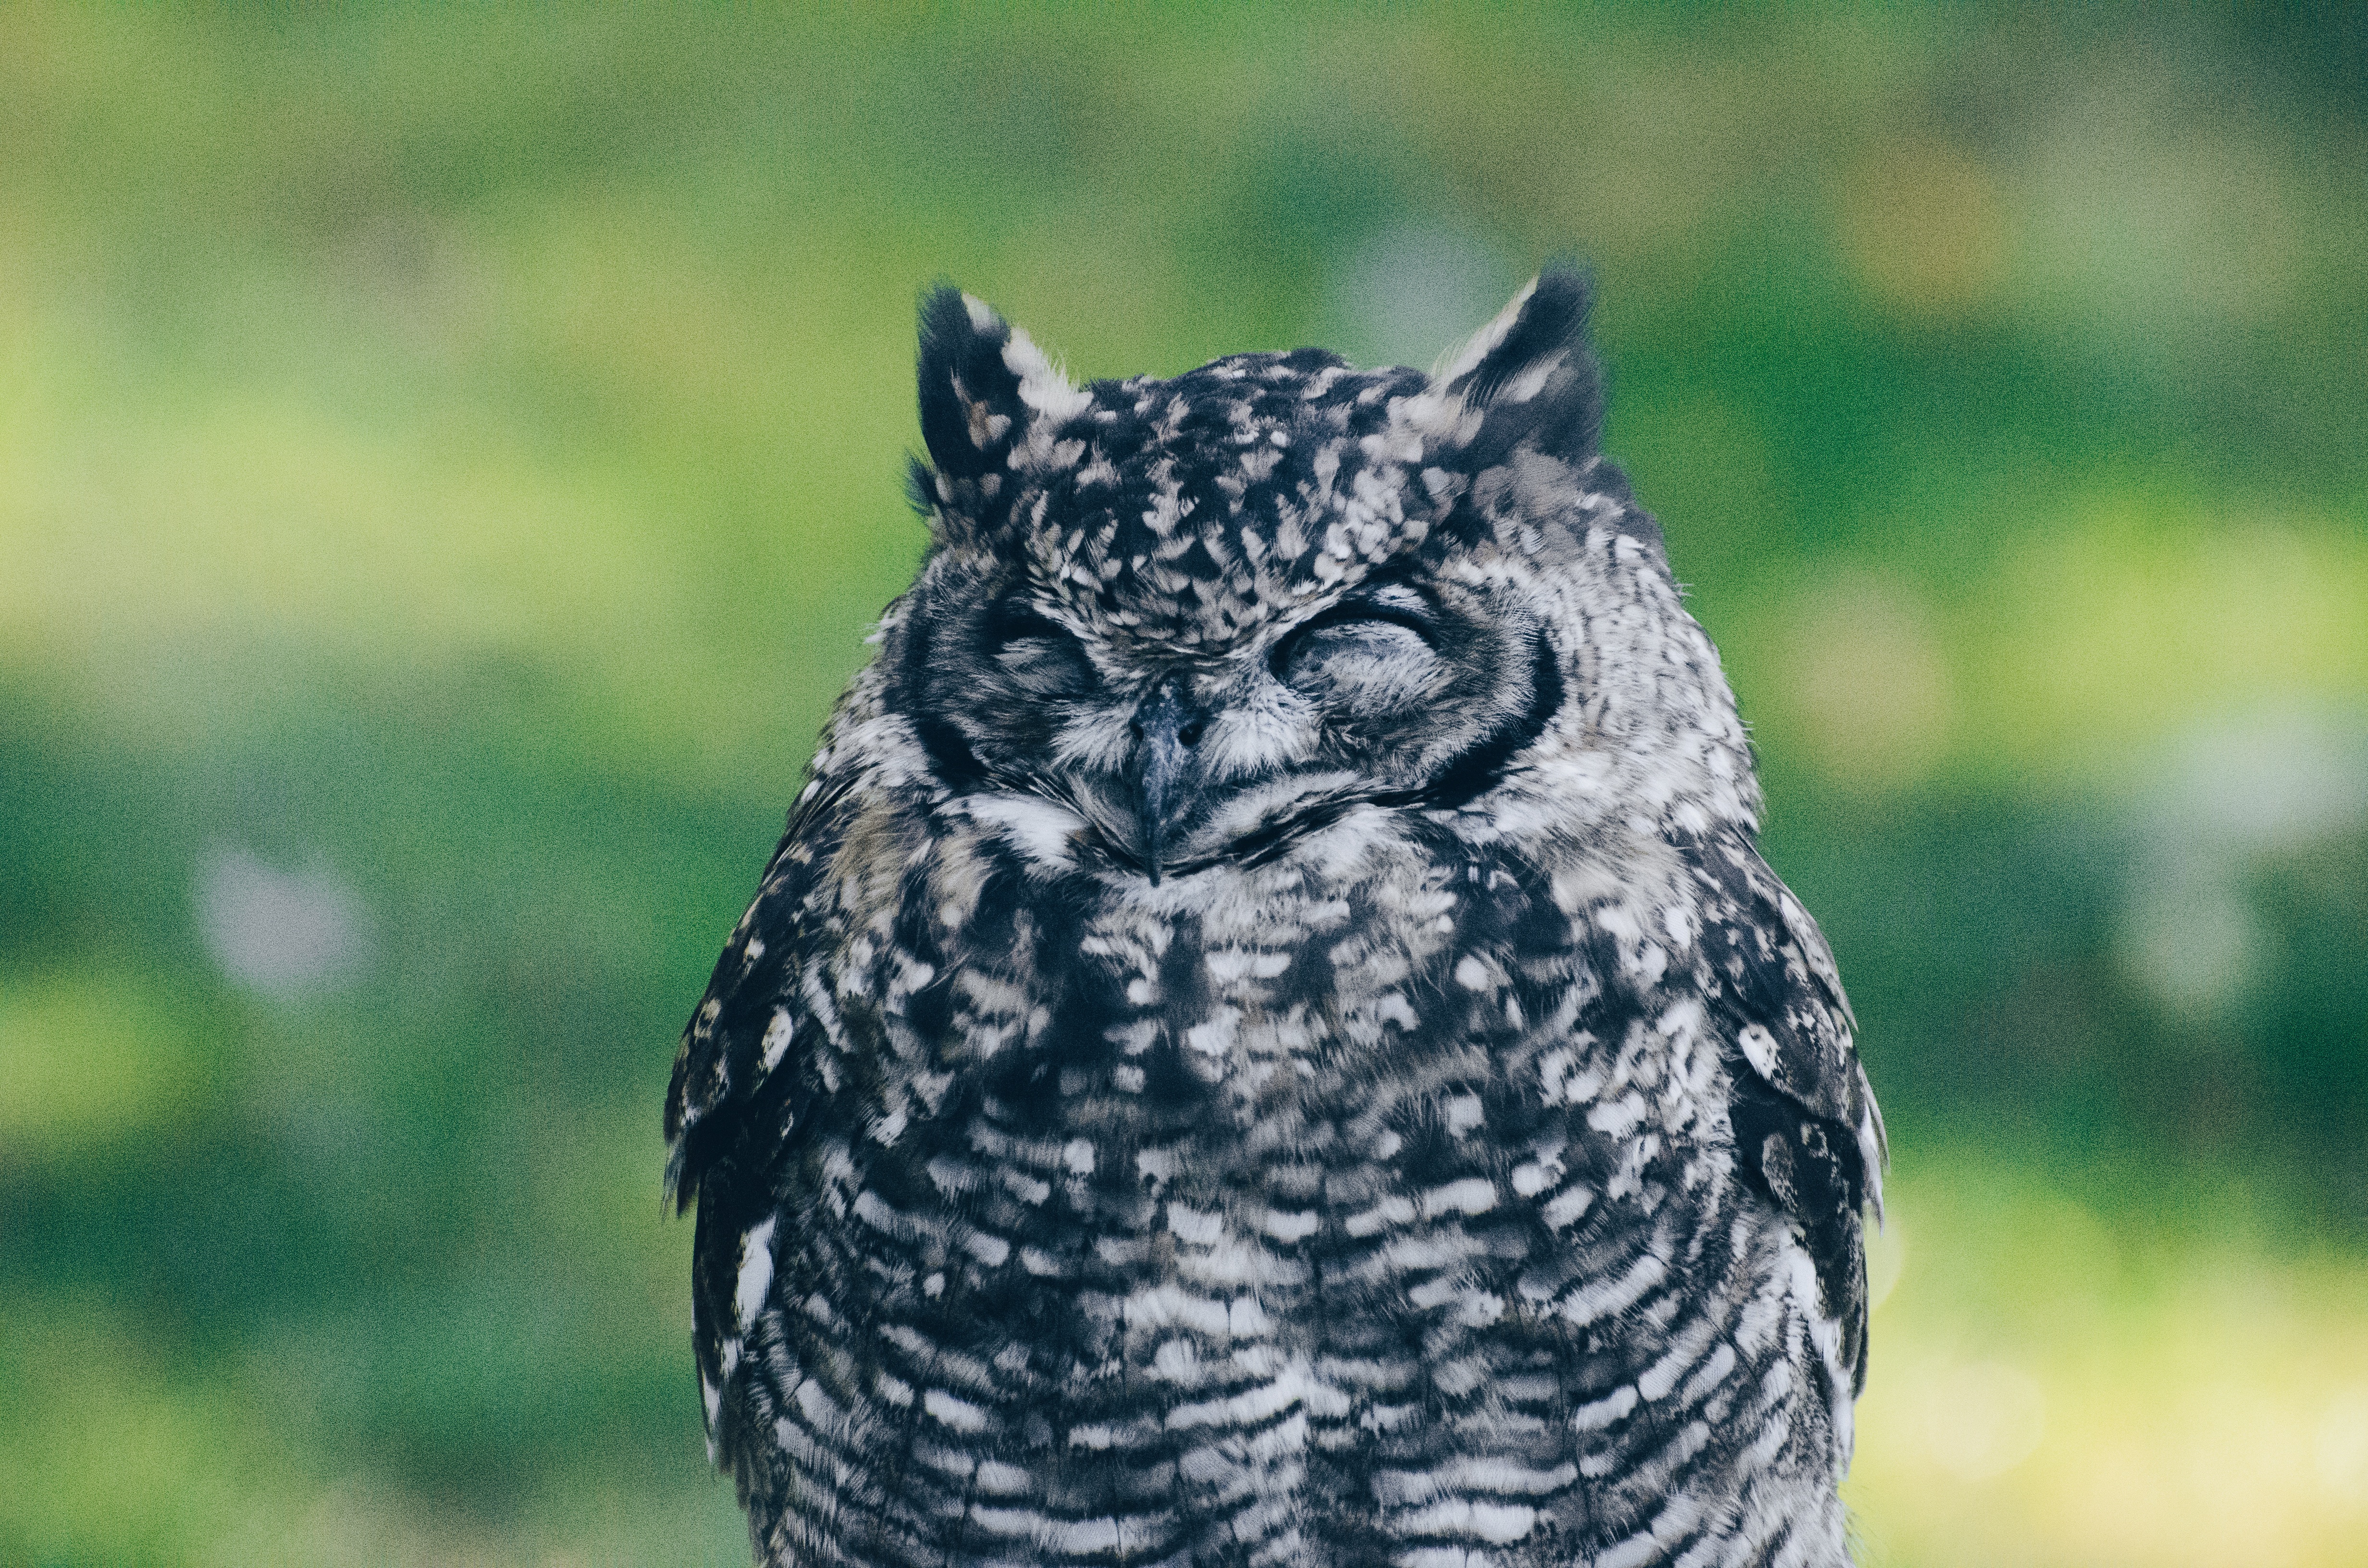
nature, branch, bird, wildlife, beak, sleeping, owl, fauna, bird of prey, close up, eyes closed, vertebrate, aslepp, perching bird